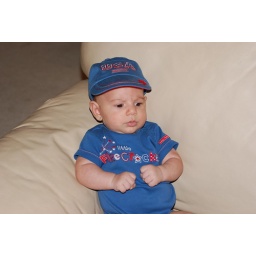
The little man in his 4th of July outfit, sitting on the couch at the condo.